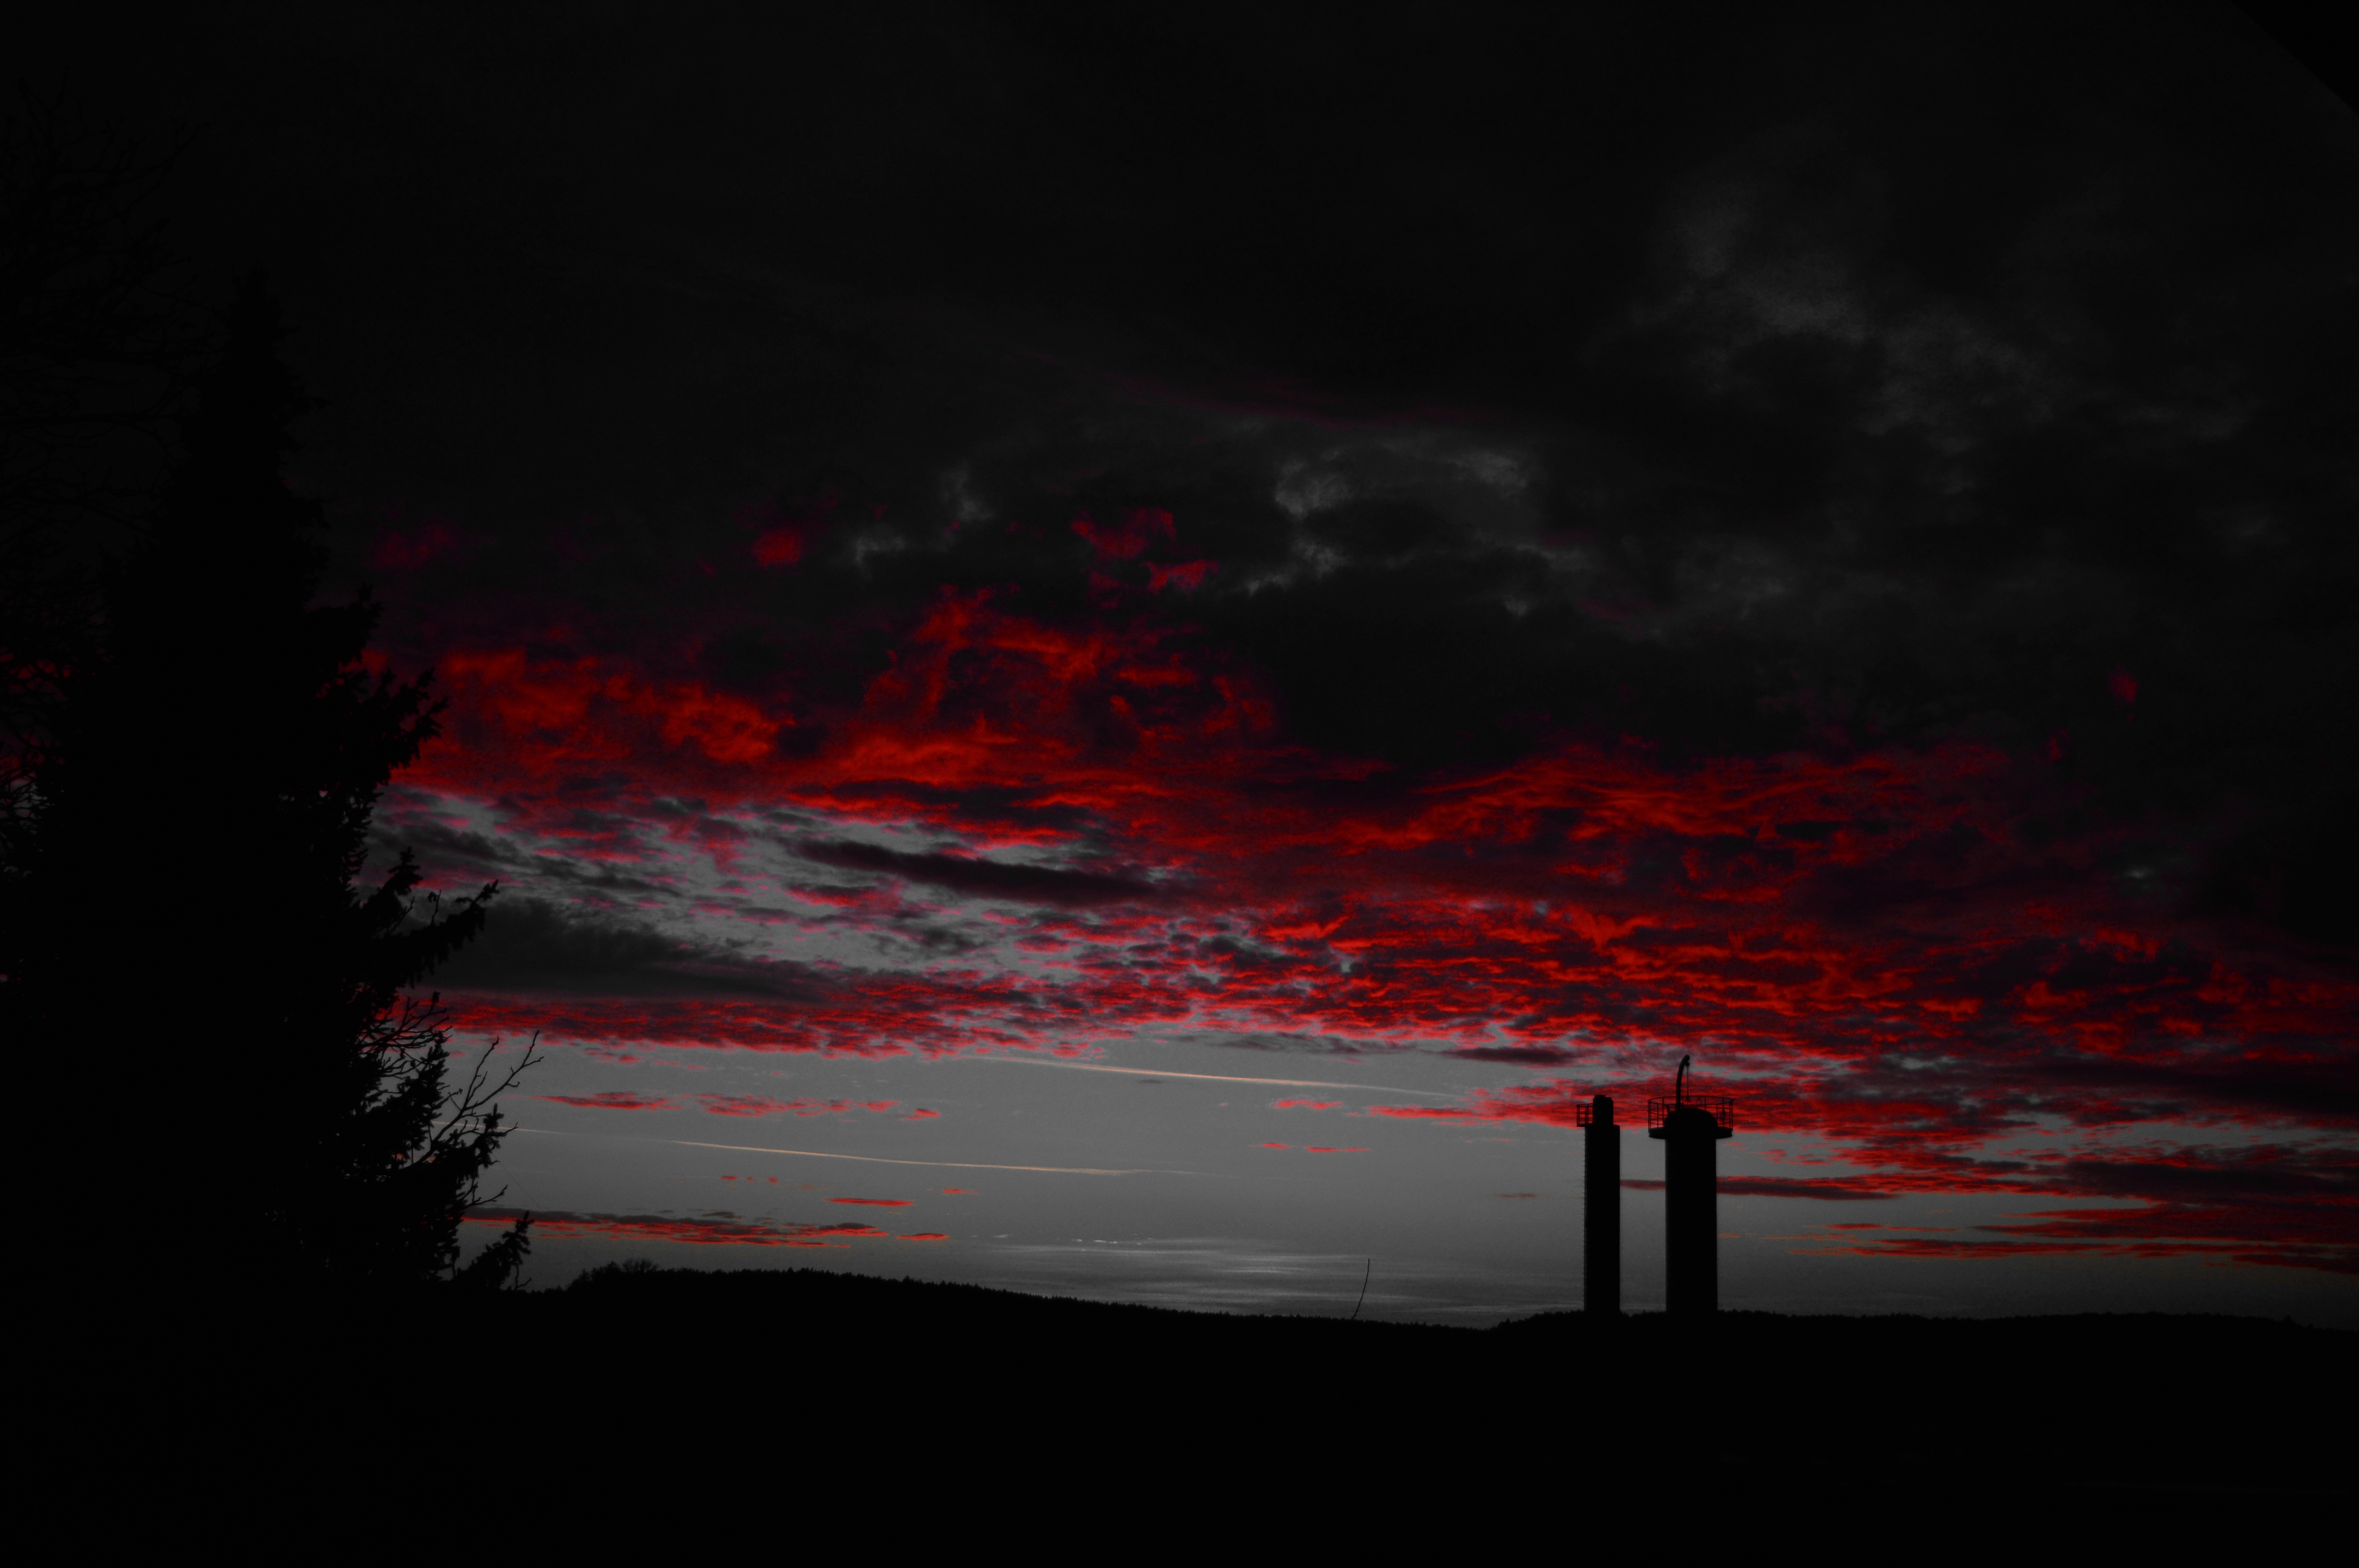
light, cloud, sky, sunset, atmosphere, dusk, red, darkness, geological phenomenon